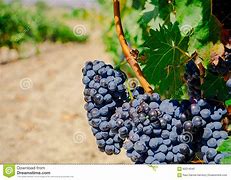
Label: Grapes